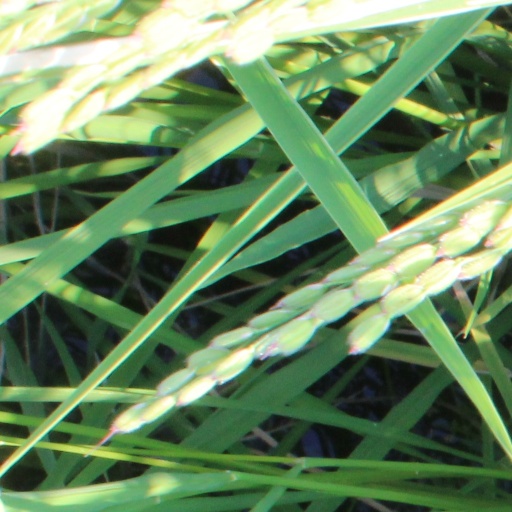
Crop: rice